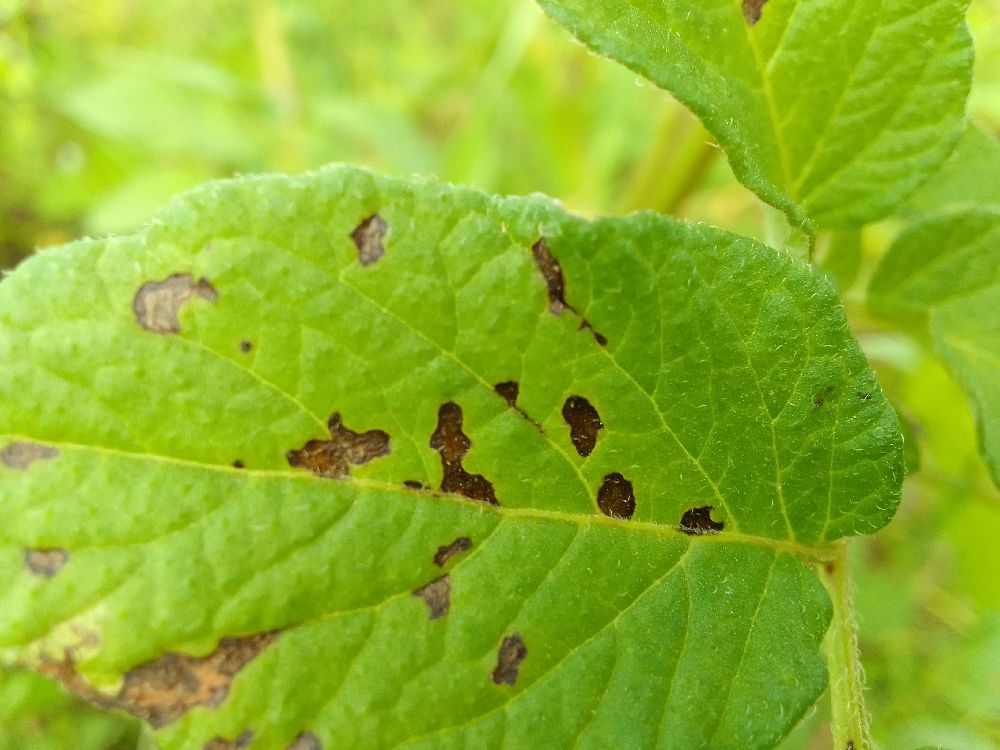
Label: Early blight